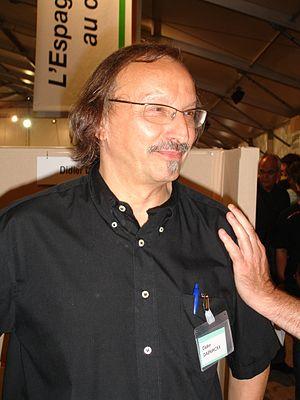
La littérature française du XXᵉ siècle s'inscrit dans un siècle tumultueux marqué par deux guerres mondiales, par l'expérience des totalitarismes fascistes et communistes et par une décolonisation difficile. La littérature verra aussi son statut évoluer sous l'effet des transformations technologiques comme l'apparition et le développement des éditions de poche ou la concurrence d'autres loisirs comme le cinéma, la télévision ou la pratique informatique. On assistera parallèlement à une dilution progressive des courants esthétiques et intellectuels après l'époque du surréalisme, de l'existentialisme et du Nouveau Roman.
Cannibale est un roman de Didier Daeninckx publié en 1998 par les Éditions Verdier.
Didier Daeninckx, né le 27 avril 1949 à Saint-Denis, est un écrivain français, auteur de romans policiers, de nouvelles et d'essais.